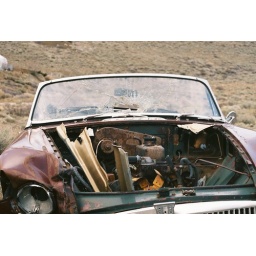
A rusty old car in the yard of some people behind my house.